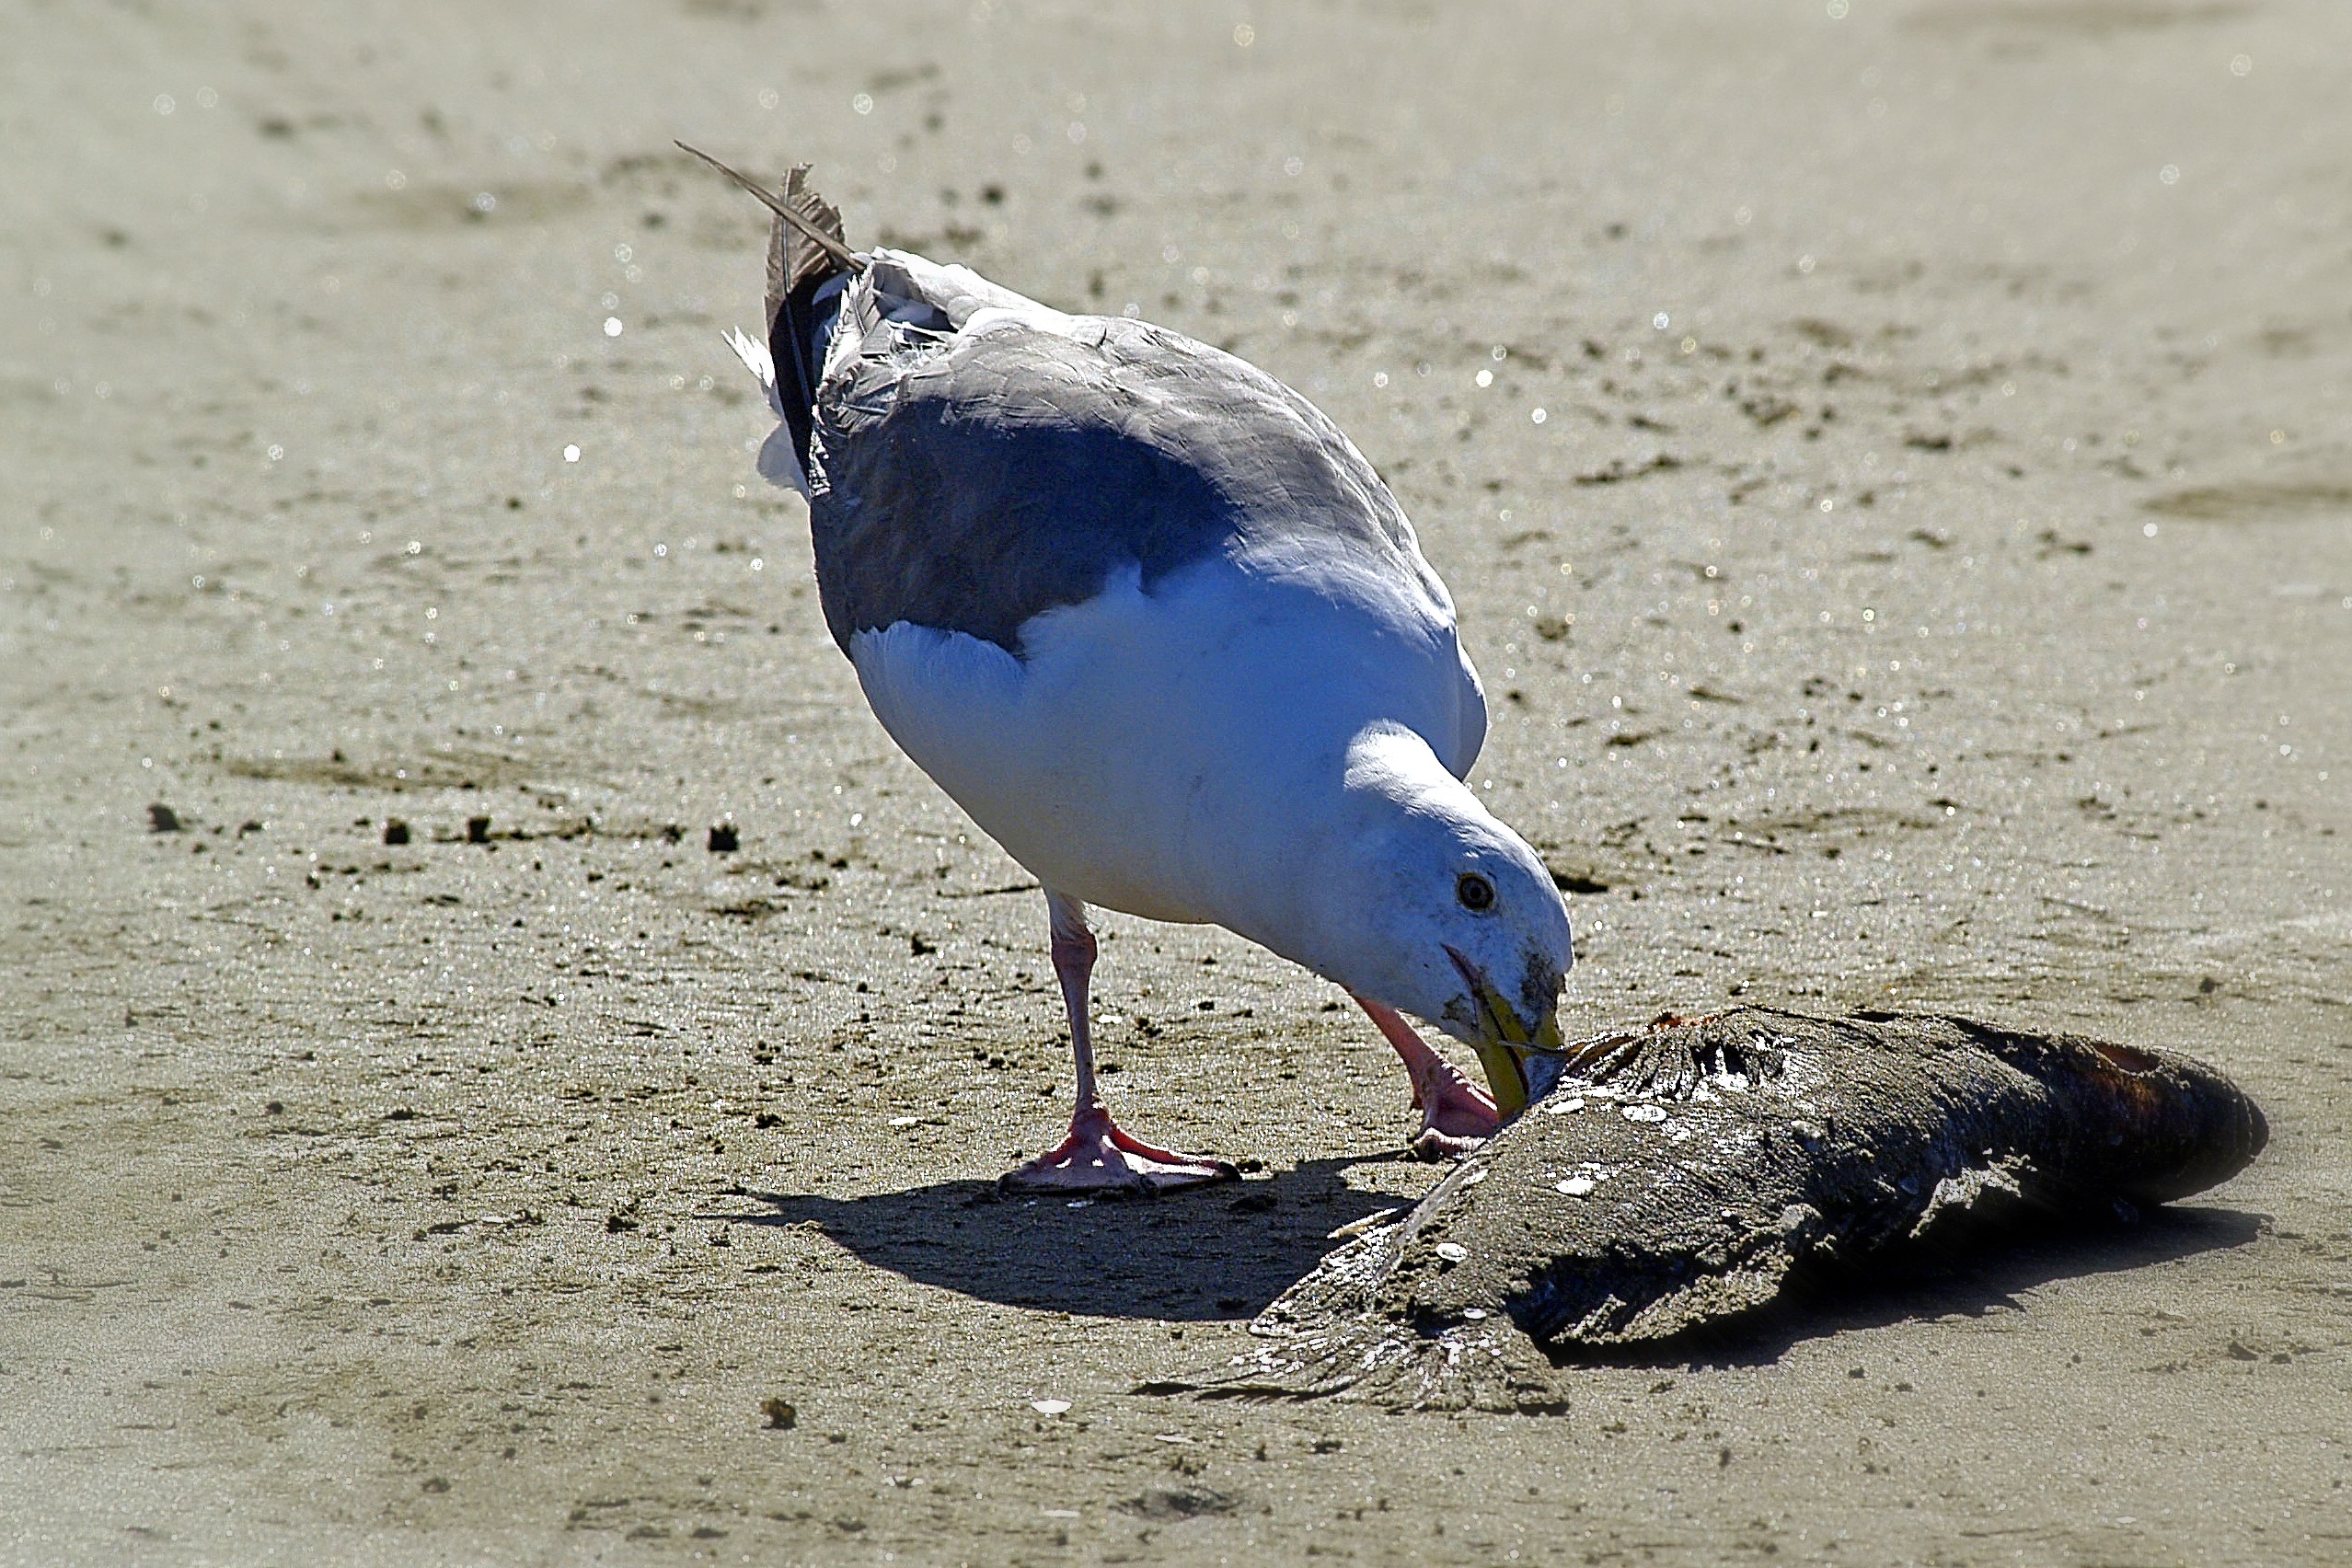
sea, sand, bird, animal, seabird, seagull, wildlife, gull, beak, blue, fauna, vertebrate, feathered, picking, dead fish